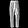
Label: Trouser